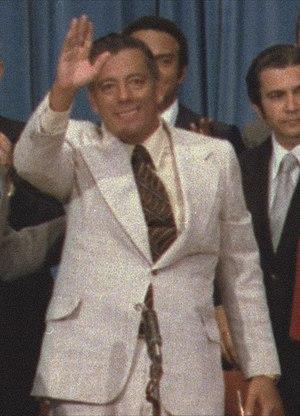
Le général Omar Efraín Torrijos Herrera, né le 13 février 1929 à Santiago de Veraguas et mort le 31 juillet 1981 à Amador, est un officier de l'armée panaméenne et homme d'État. Bien qu'il n'ait jamais officiellement porté le titre de président de la République, il fut, officieusement, le dirigeant du pays de 1968 à sa mort en 1981.